Arthur I. Keller

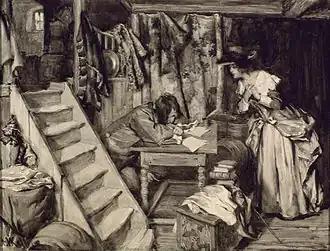
"Never my dear Stede Bonnet, did I dream you would see me in such plight." — "Kate Bonnet - The Romance of a Pirate's Daughter" (1902)

Keller eventually gave up work for newspapers and magazines to provide book illustrations for authors such as F. Hopkinson Smith, Thomas Dixon, Kathleen Norris, Dr. S. Weir Mitchell, and Jeffrey Farnol. He illustrated A Christmas Carol (Dickens), ("The Virginian" (Wister), "Kate Bonnet" (Stockton), "The Right of Way" (Gilbert Parker), and the stories of Bret Harte. He won many medals for paintings and some of his oil and water-color productions were acquired by prominent galleries around the world.